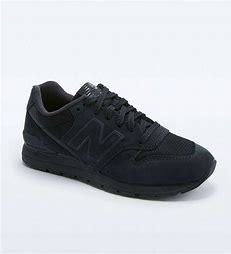
Brand: New
Model: Balance New Balance 996 Series